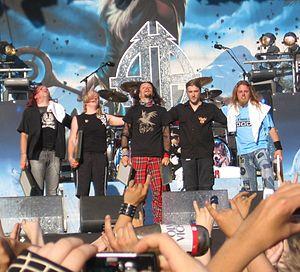
Sonata Arctica est un groupe de power metal finlandais, originaire de Kemi, en Laponie et créé en 1996.